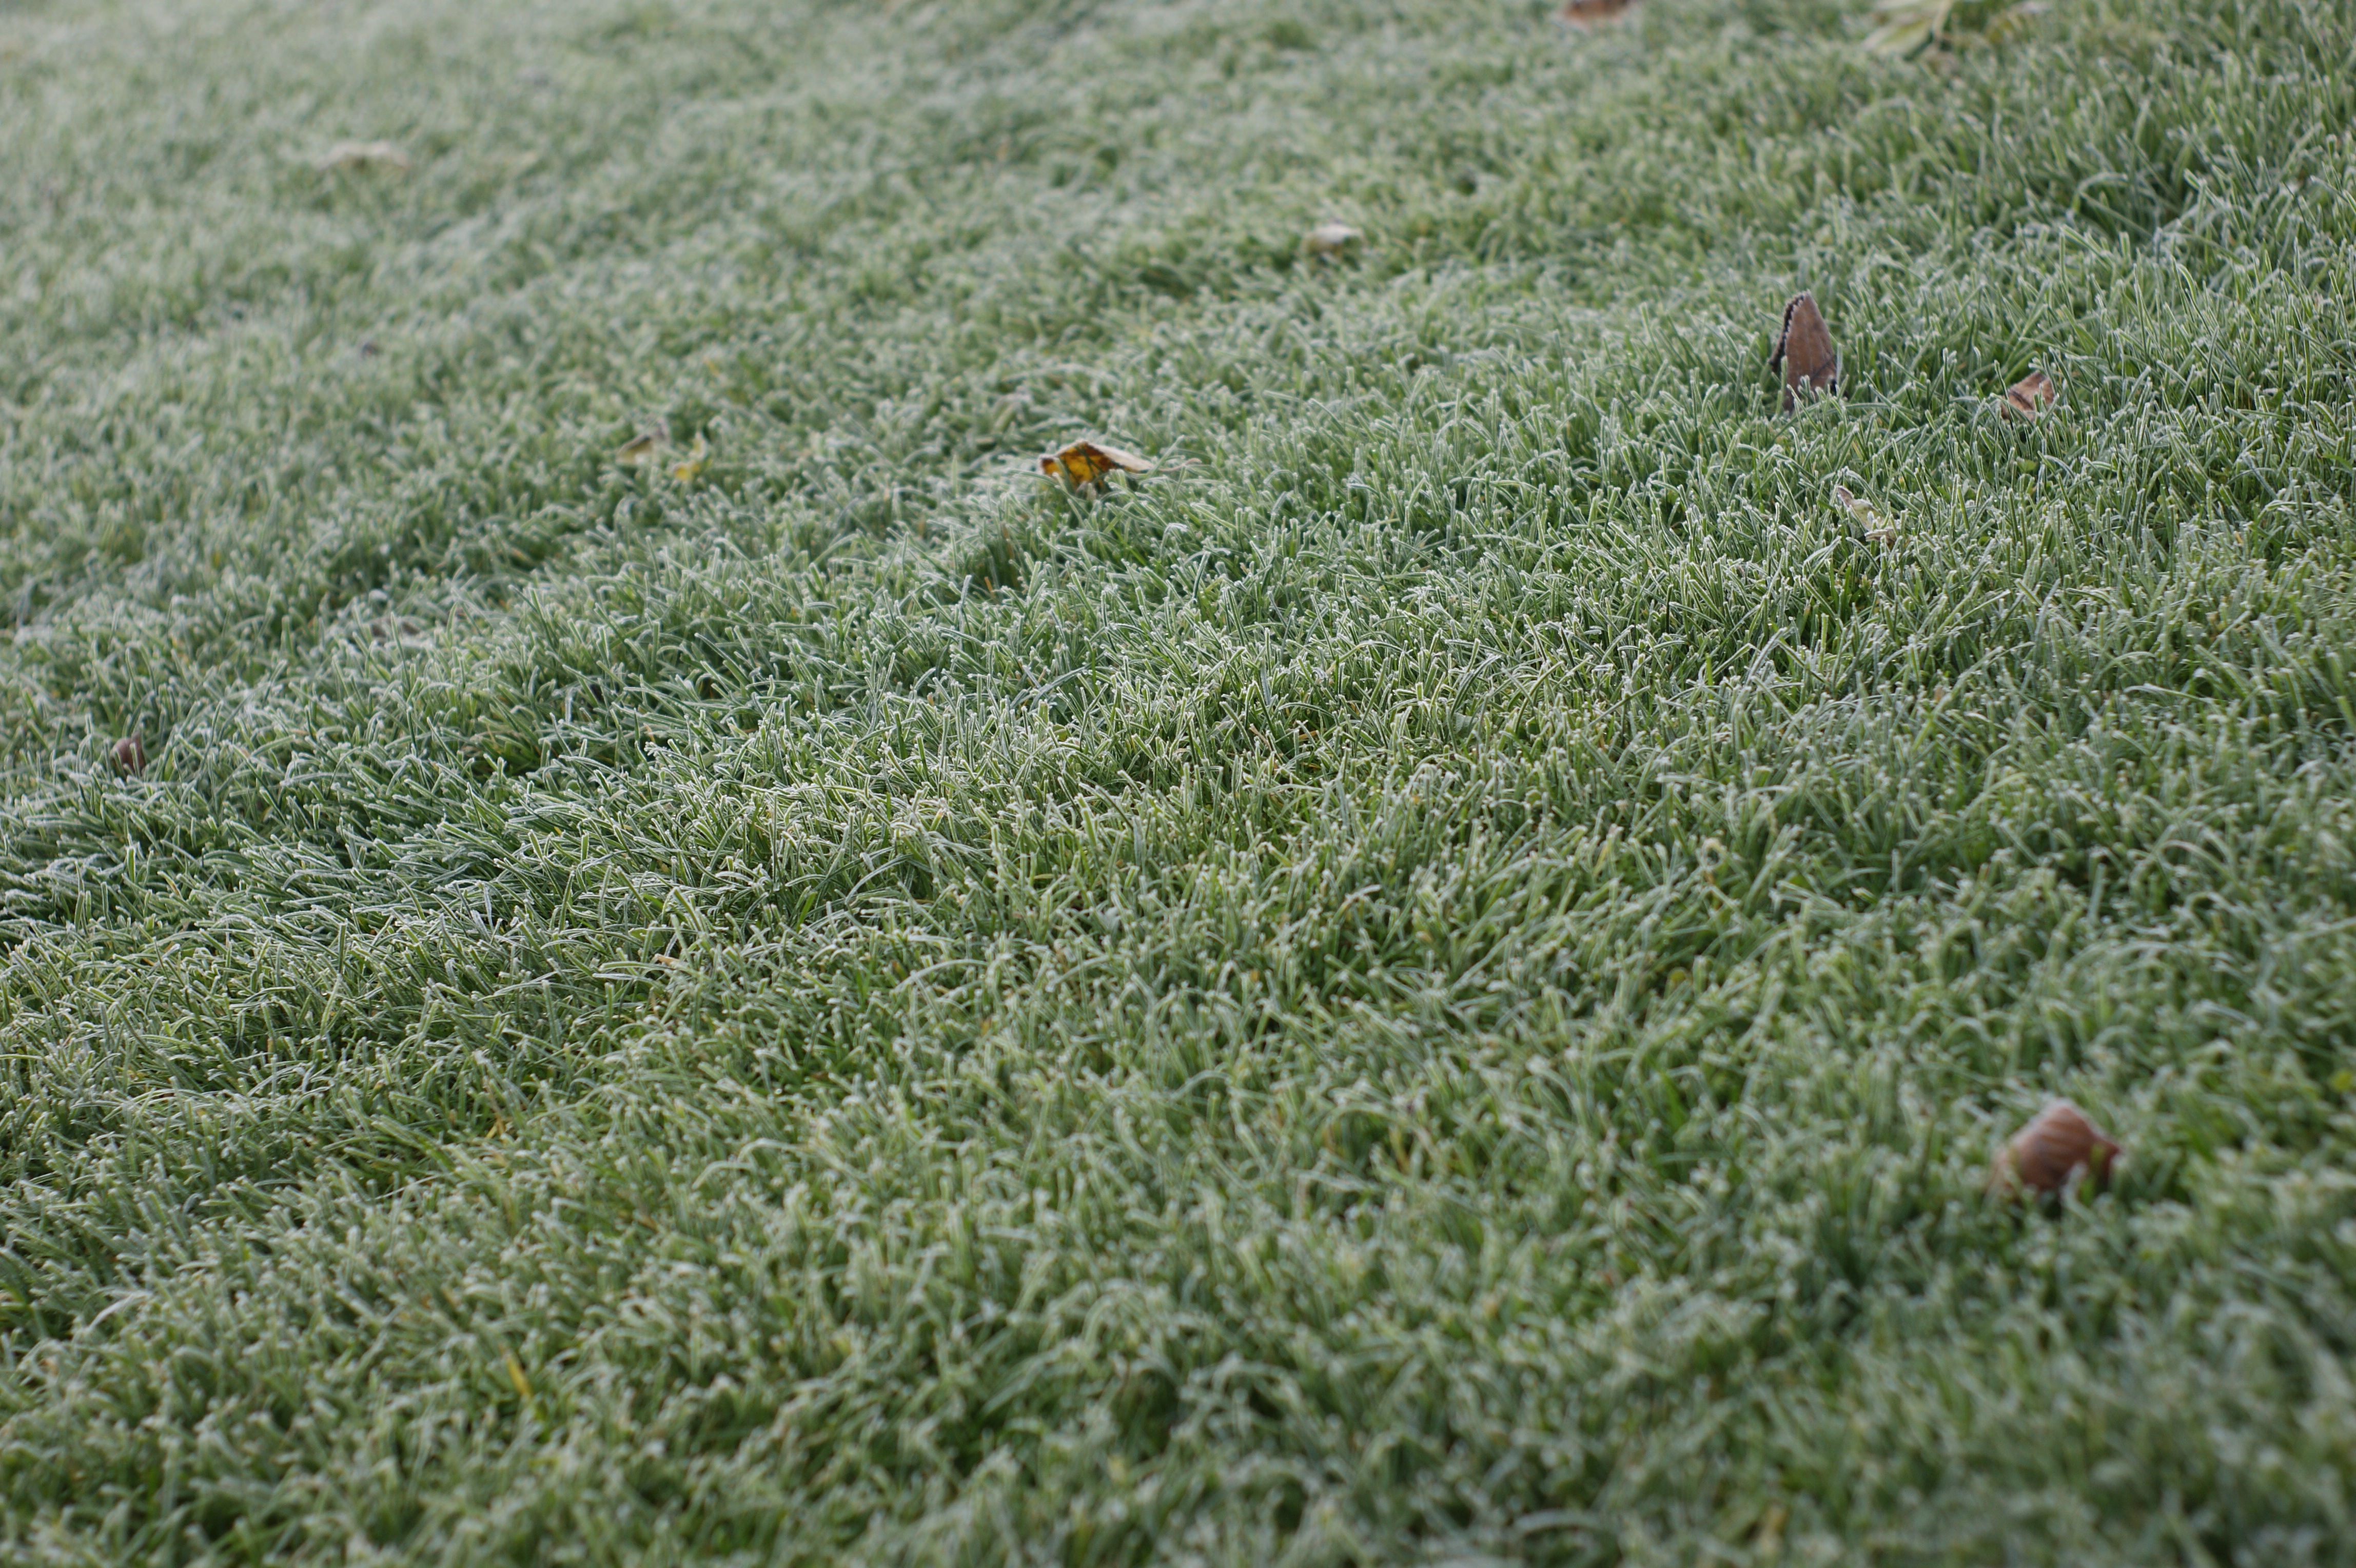
grass, cold, winter, plant, white, field, lawn, meadow, prairie, leaf, flower, frost, green, autumn, freeze, flora, wildflower, leaves, grassland, shrub, fruits, hoarfrost, flowering plant, shudder, grass family, land plant